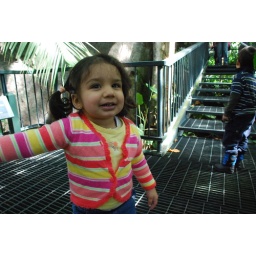
Rehana climbs the tree house in the Botanical Gardens Conservatory